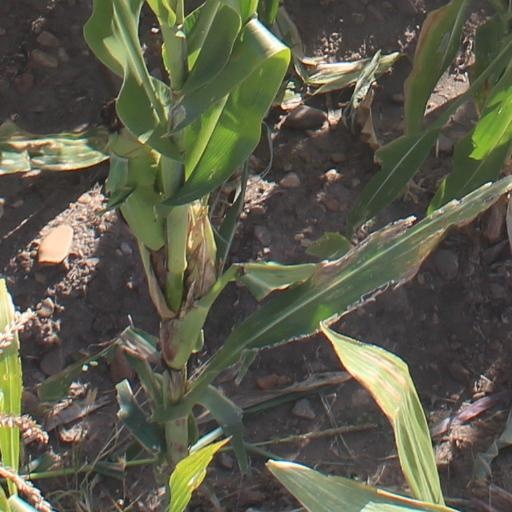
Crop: maize; corn